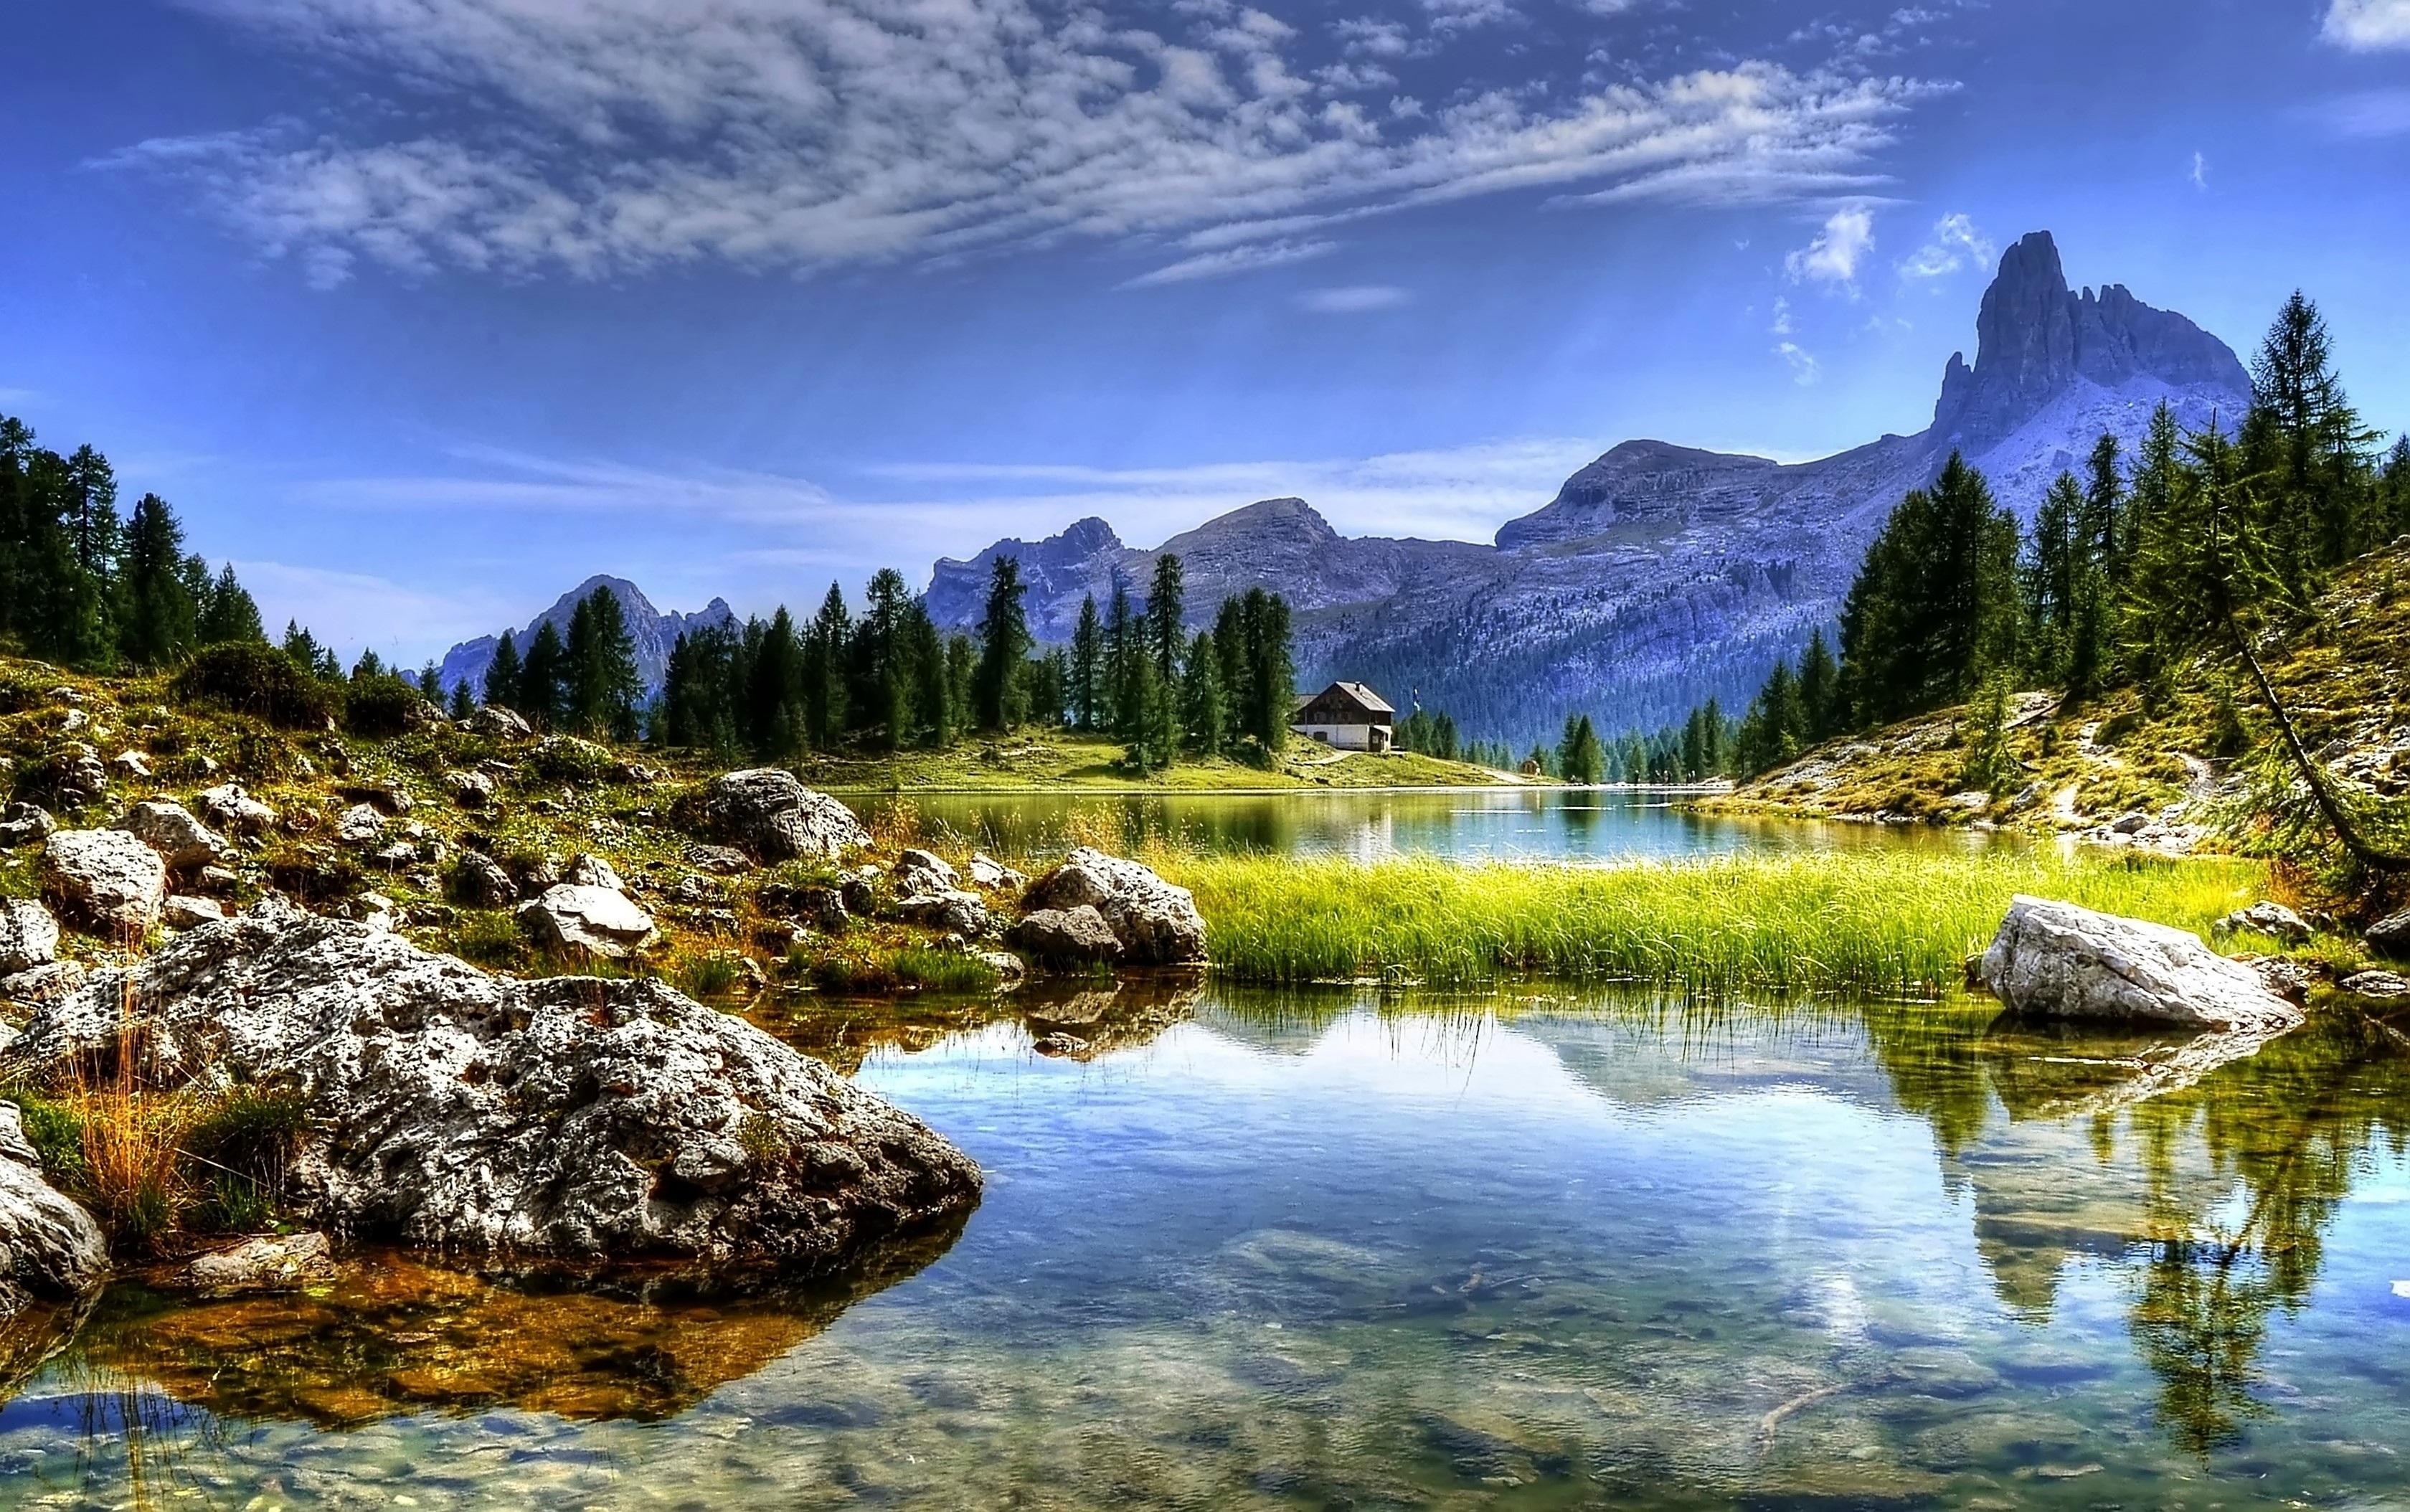
landscape, tree, water, nature, wilderness, mountain, cloud, hiking, meadow, lake, valley, mountain range, reflection, autumn, park, italy, alpine, fjord, national park, mountains, alps, plateau, loch, dolomites, landform, tarn, mountainous landforms, computer wallpaper